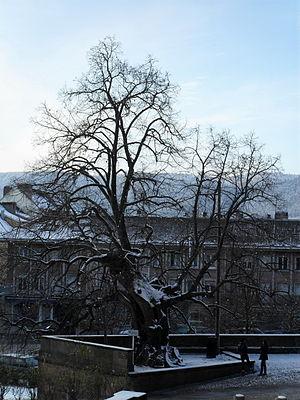
Vue de la place du Tilleul depuis la plate-forme ou ancien parking du Musée de Saint-Dié (Vosges, France).
Saint-Dié-des-Vosges est une commune française, chef-lieu de la Déodatie et d’arrondissement du département des Vosges. Située dans la région historique et culturelle de Lorraine, la commune fait maintenant partie de la région administrative Grand Est.